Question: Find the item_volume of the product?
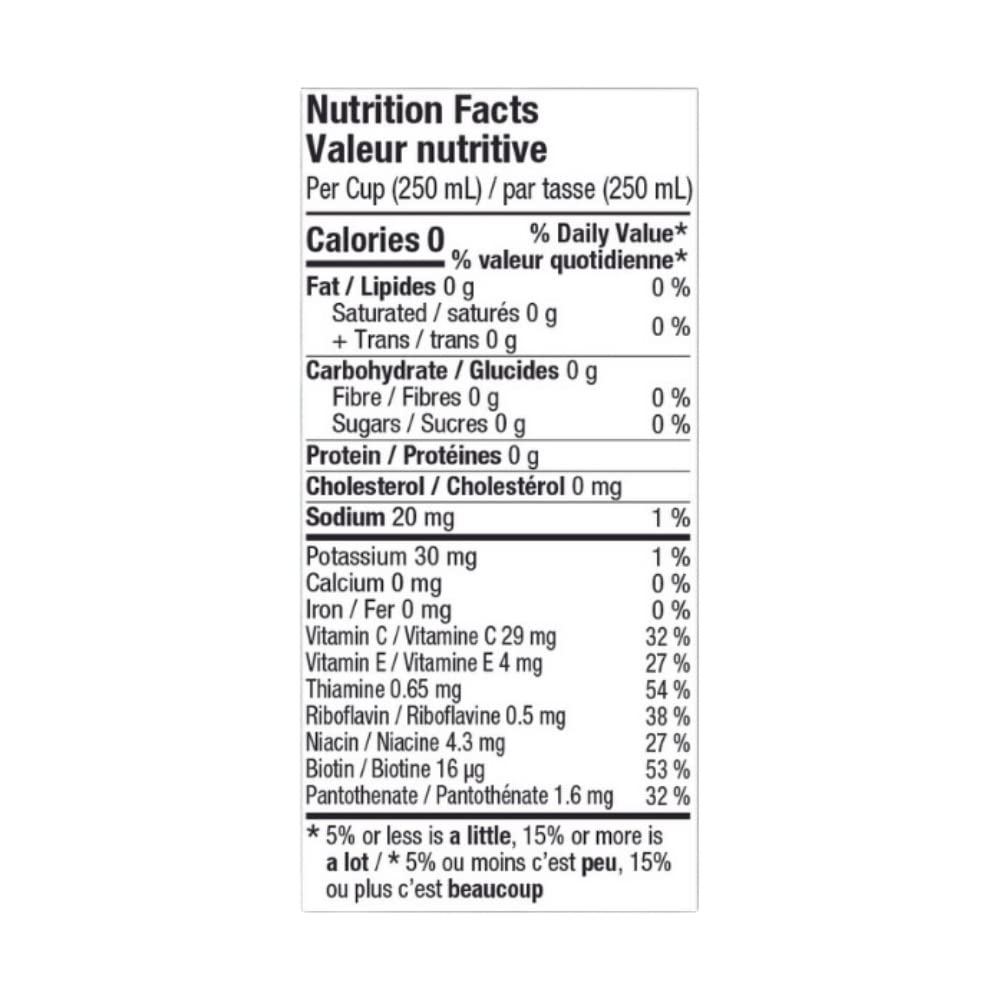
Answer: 250.0 millilitre